Luzerne County, Pennsylvania

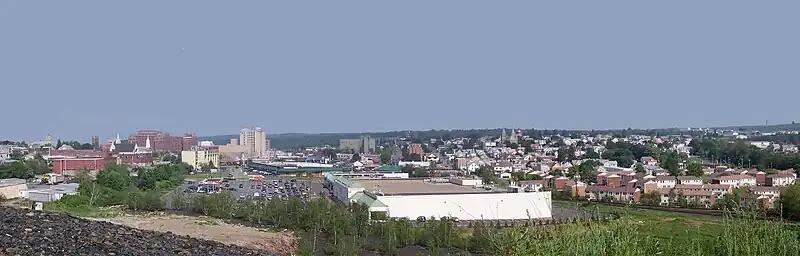
Hazleton, the second-largest city in Luzerne County

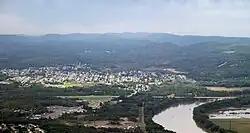
Nanticoke, the county's third-largest city

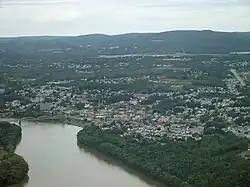
Pittston, the county's fourth-largest city

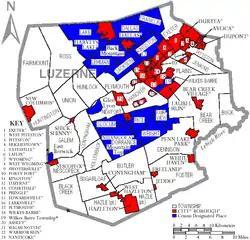
A map of Luzerne County with municipal labels showing cities and boroughs (in red), townships (in white), and census-designated places and regions (in blue)

The Luzerne County Library System includes the following locations: